Enda Markey

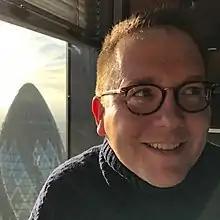
Markey in 2018

Enda Markey is an Irish-born, Sydney-based, theatrical producer and former singer and actor. He is the producer of the stage productions "Side by Side by Sondheim" and the international tour of Boublil and Schonberg's "Do You Hear The People Sing?", and the Australian revival of Willy Russell's "Blood Brothers".